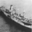
Label: ship